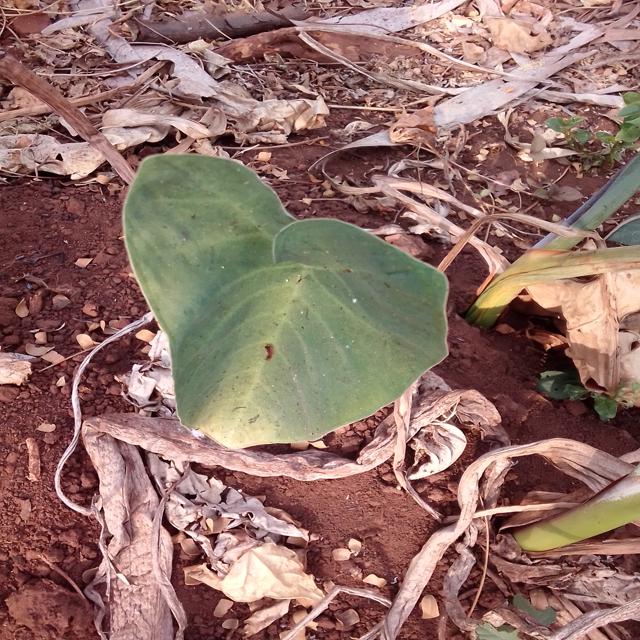
Label: Healthy